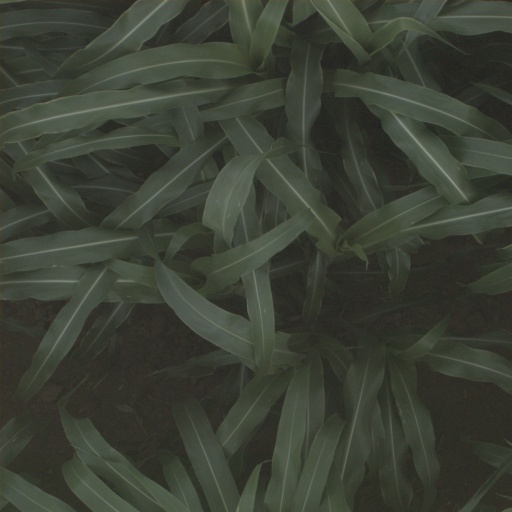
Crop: sorghum